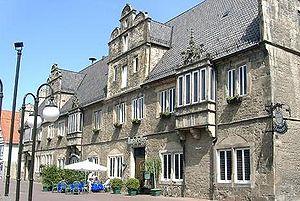
La renaissance de la Weser est une forme de style architectural de la Renaissance que l'on trouve principalement dans le bassin de la Weser, fleuve du nord-ouest de l'Allemagne, ce style étant relativement bien conservé dans les villes de la région.